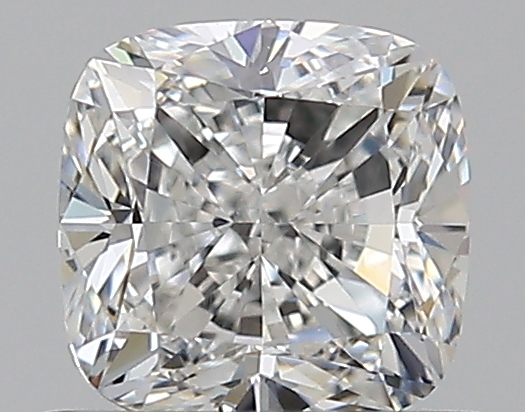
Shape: cushion
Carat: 0.71
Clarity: VVS2
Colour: G
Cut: EX
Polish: EX
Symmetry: VG
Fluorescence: N
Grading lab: GIA
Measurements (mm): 4.89 x 4.81 x 3.35